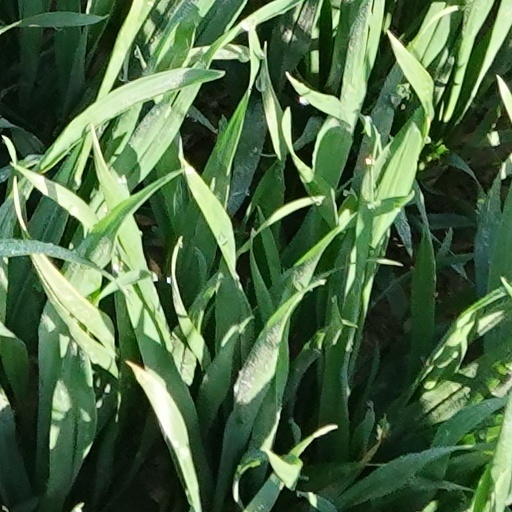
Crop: wheat